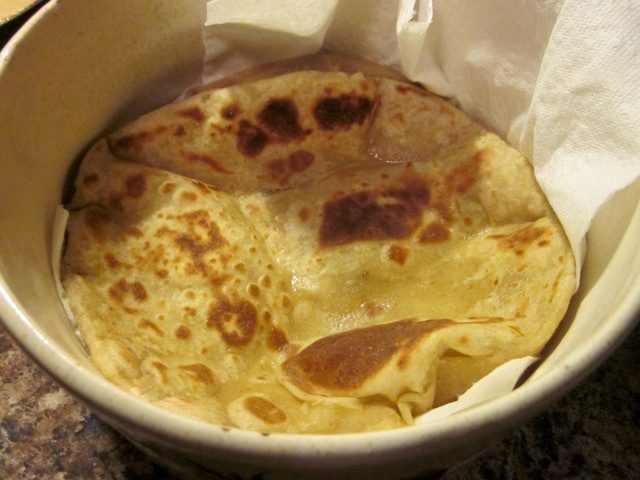
Dish: chapati